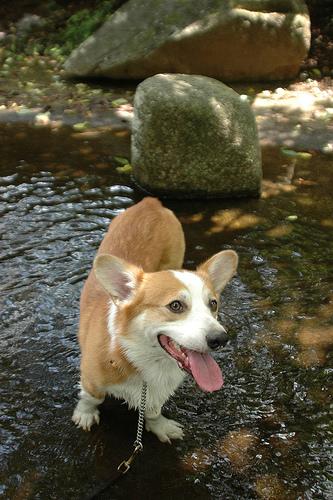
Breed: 205-n000029-Pembroke